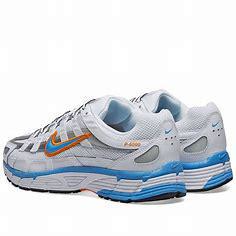
Brand: Nike
Model: P 6000